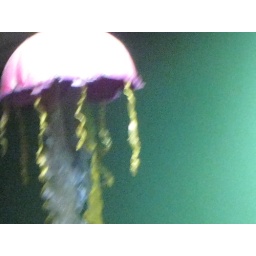
Jelly fish @ the pizza pie shop in Boise ID.